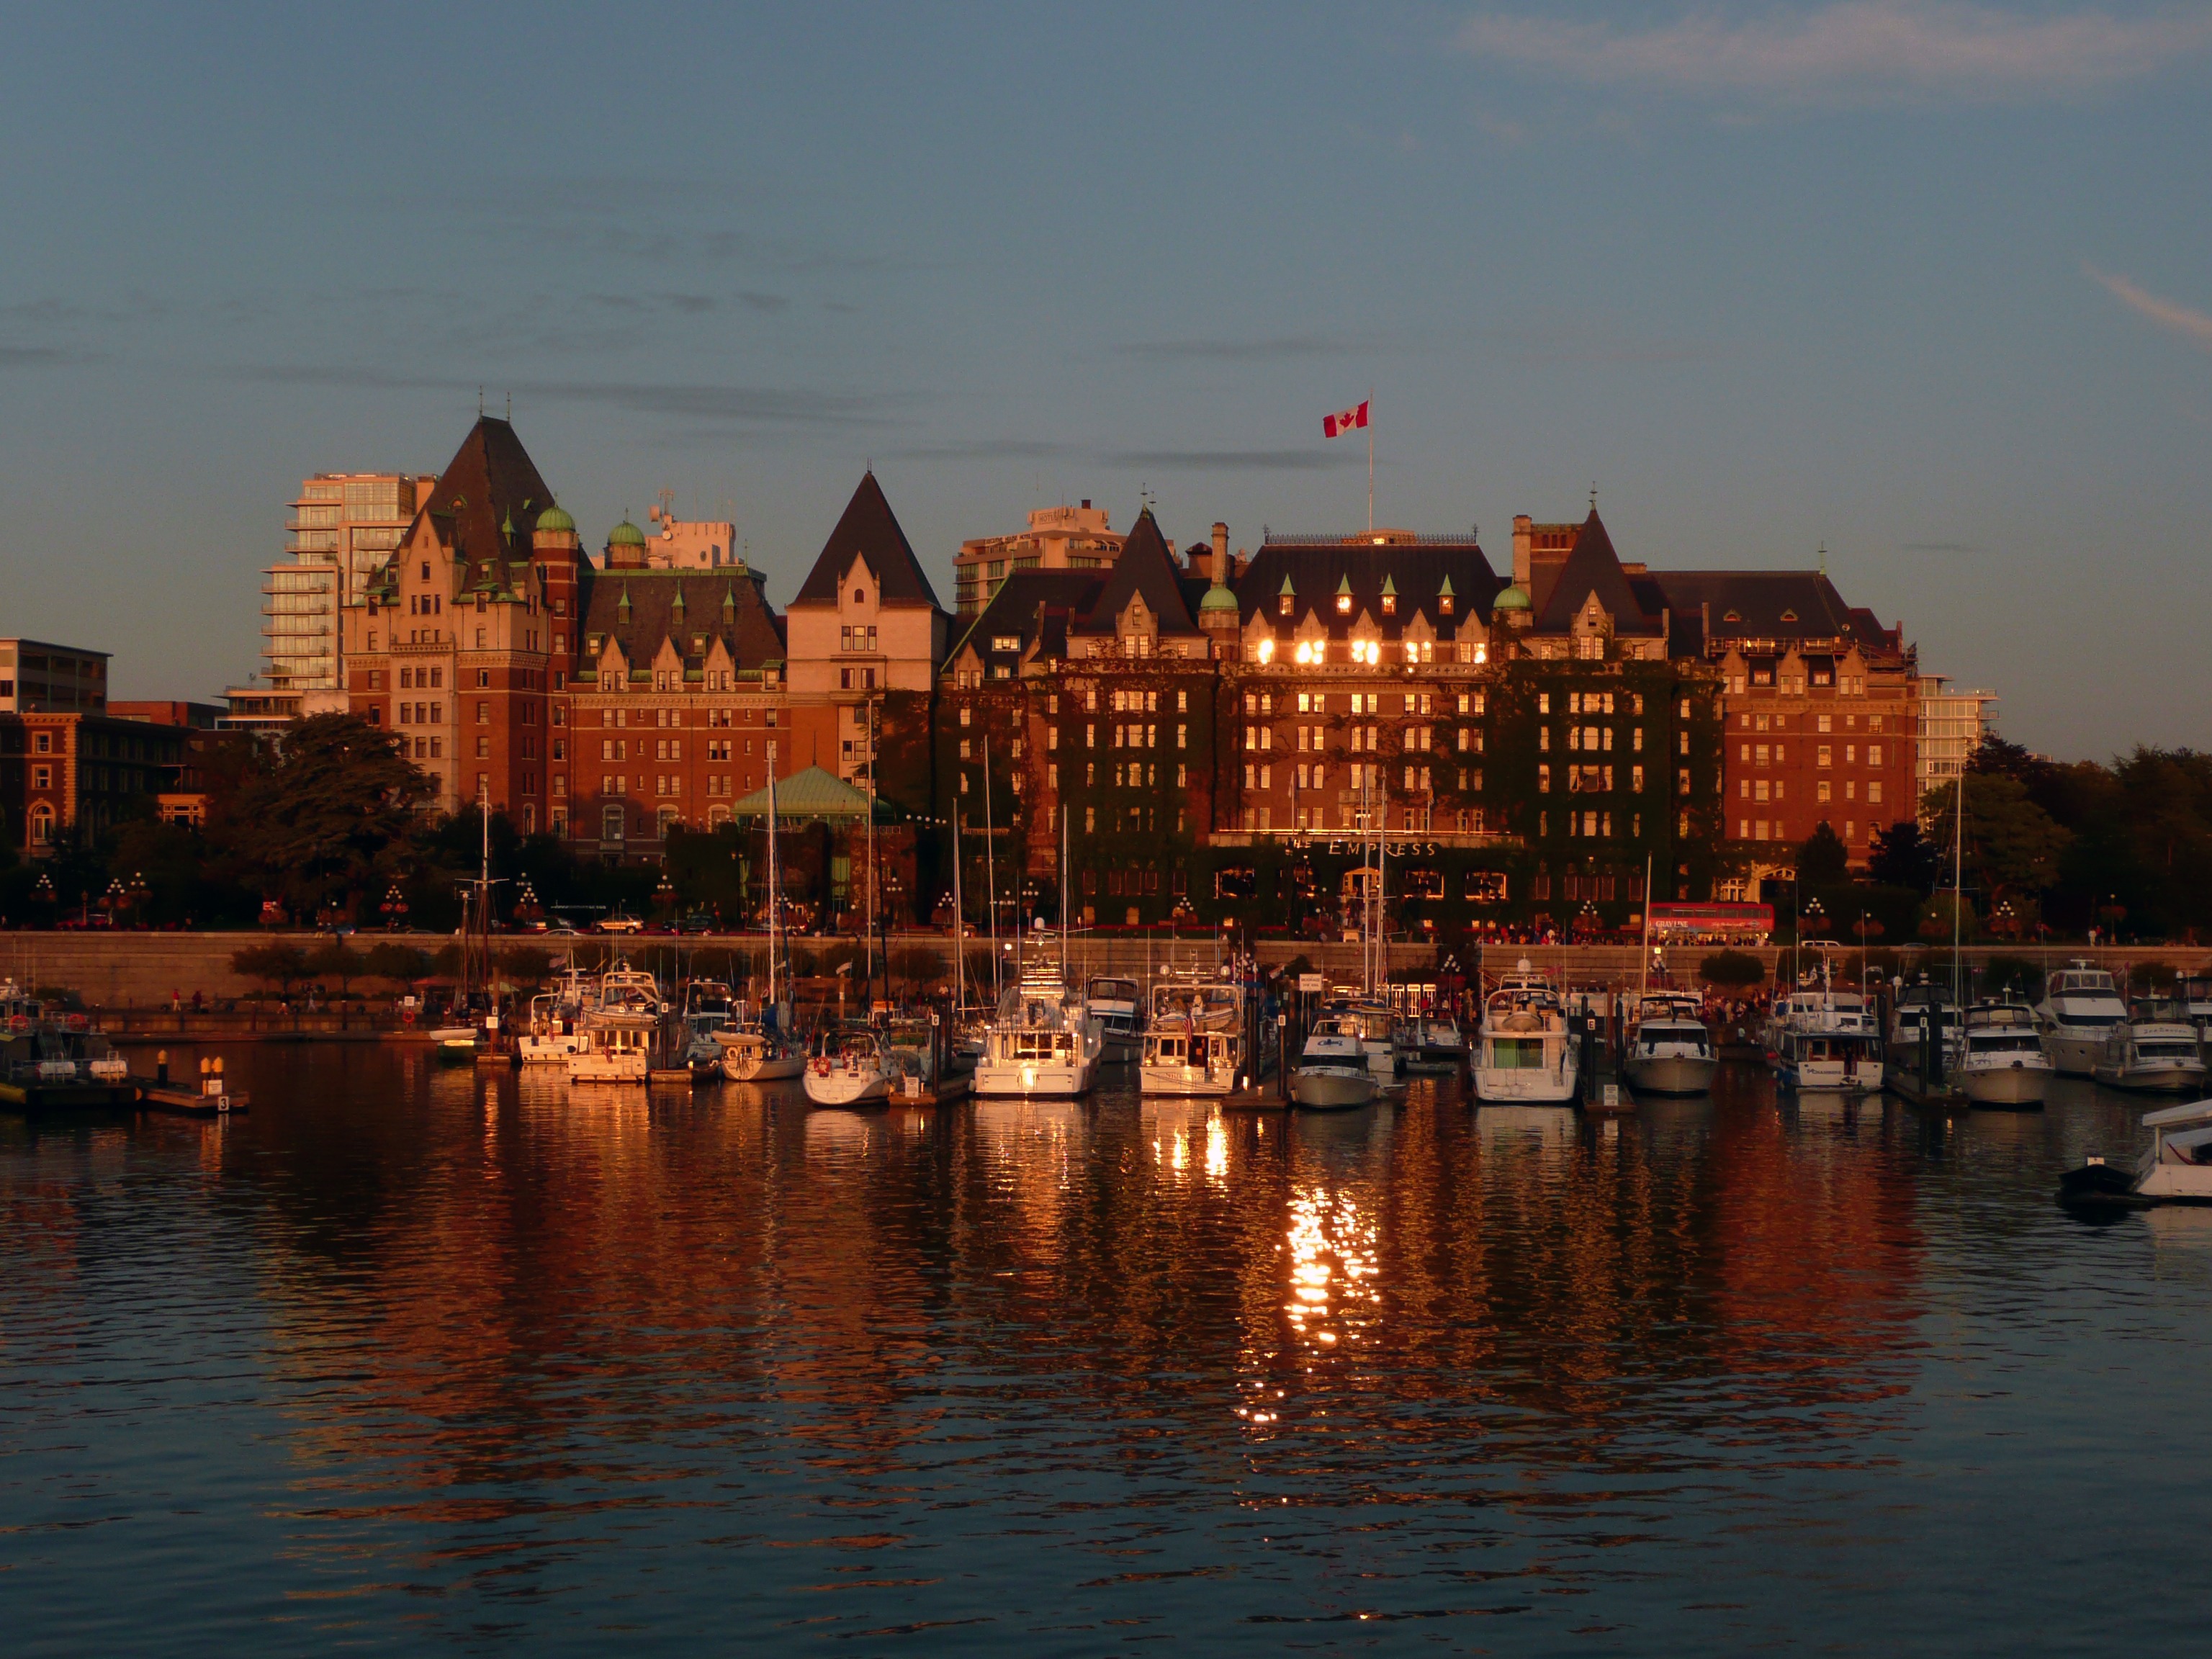
sea, water, sunset, skyline, night, town, city, river, cityscape, dusk, evening, reflection, harbor, waterway, canada, victoria, british columbia, empress hotel, human settlement